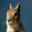
Label: beaver